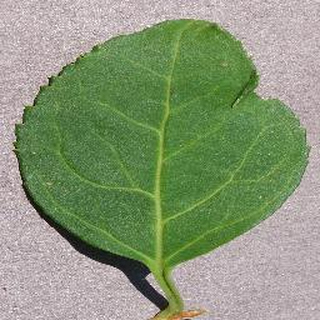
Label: healthy_cherry